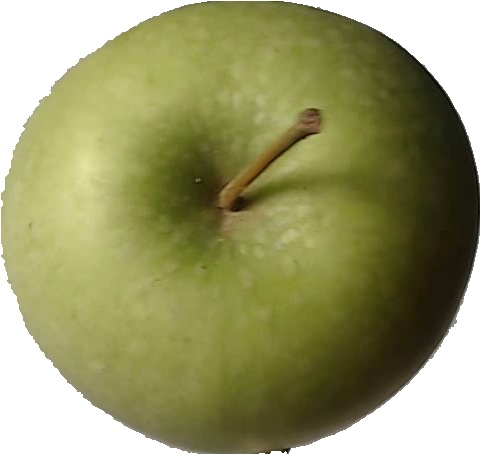
Label: apple_granny_smith_1